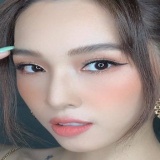
ca sĩ Emily